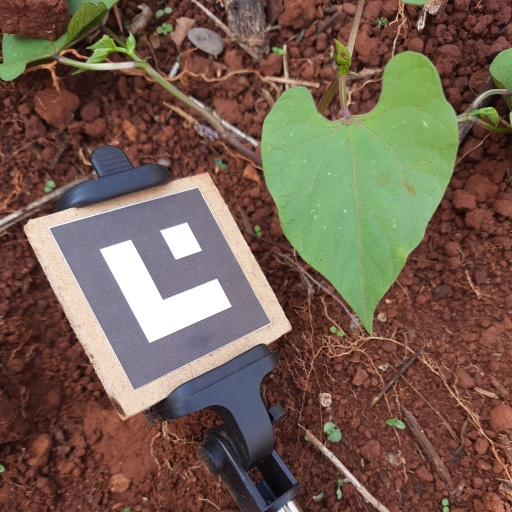
Observations: flat surface, no eating holes, with soild dust, under shade